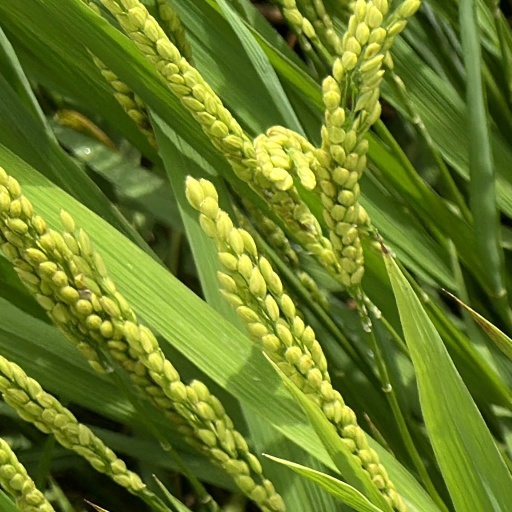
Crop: rice